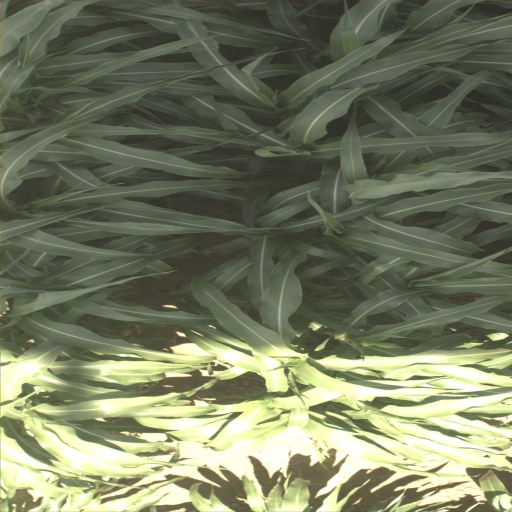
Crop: sorghum